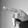
ASL letter: P